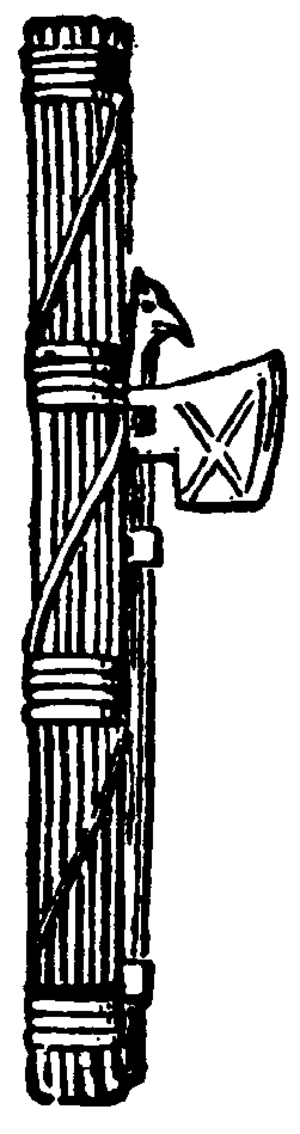
Fascisme
Fascesen er et symbol for fascismen
Fascisme refererer oprindeligt til en autoritær, politisk bevægelse, som styrede Italien fra 1922 til 1943 under ledelse af Benito Mussolini. Siden 1960'erne er fascisme dog også blevet opfattet som navnet på en politisk ideologi. Dette bestrides dog af en række politologer.